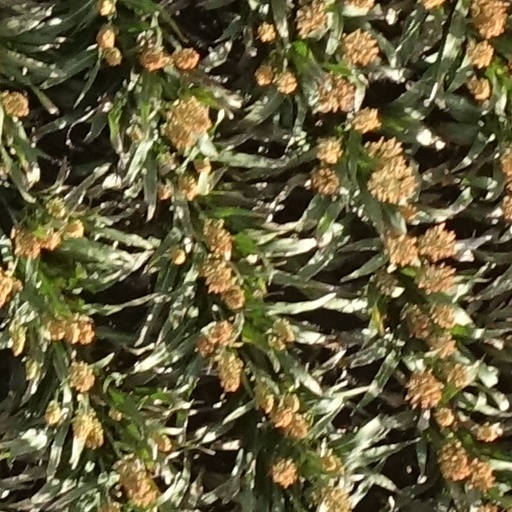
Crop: sorghum